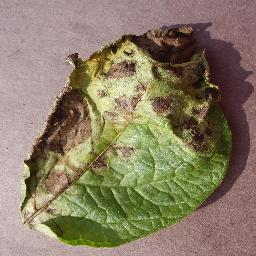
Label: Potato___Late_blight